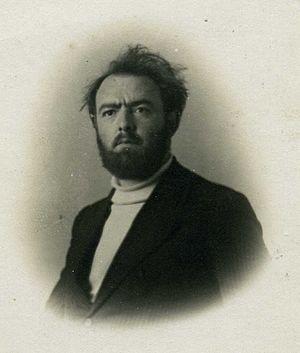
Matthijs Vermeulen, de son vrai nom Matheas Christianus Franciscus van der Meulen, né à Helmond le 8 février 1888 et mort à Laren le 26 juillet 1967, est un compositeur et critique musical néerlandais.